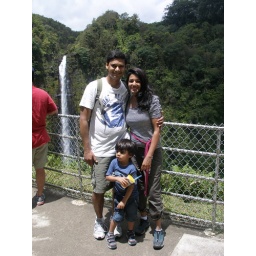
could not push that idiot in red shirt any further !